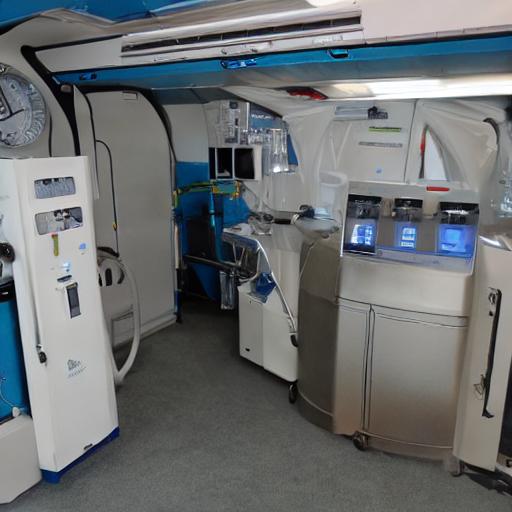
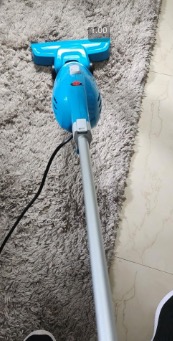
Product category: items_vacuum
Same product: no